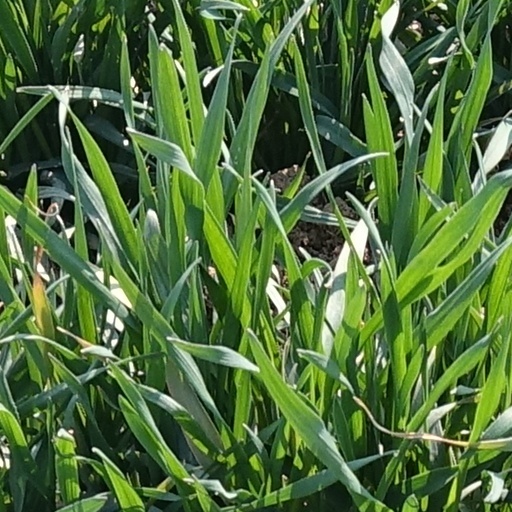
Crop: wheat